Eucalyptus archeri

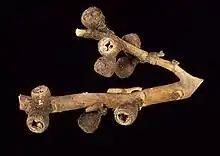
fruit

"Eucalyptus archeri" is a mallee or a small tree that typically grows to a height of , has smooth white to greyish or pinkish bark and forms a lignotuber. Leaves on young plants and on coppice regrowth are arranged in opposite pairs, egg-shaped to more or less round, long and wide. Adult leaves are arranged alternately, elliptic to lance-shaped, long and wide on a petiole long. The flowers are borne in groups of three in leaf axils on a peduncle long. The mature buds are oblong to oval, long and wide with a rounded or conical operculum. Flowering occurs between November and May and the flowers are white. The fruit is conical to barrel-shaped, long and wide.